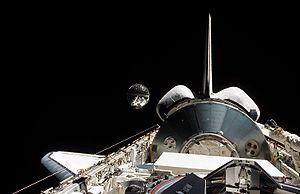
STARSHINE est une série de trois satellites artificiels fruits de missions participatives d'étudiants parrainées par le Naval Research Laboratory.